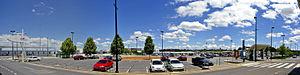
L'aéroport de Canberra est un aéroport domestique du Territoire de la capitale australienne desservant la ville de Canberra, capitale fédérale de l'Australie. L'aéroport est située à environ 3,5 km dans la banlieue est de la ville.